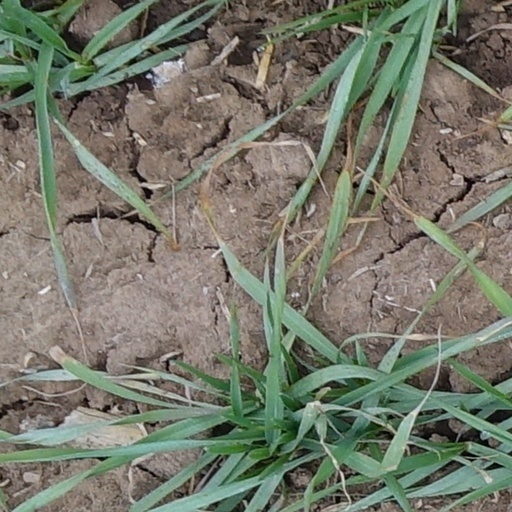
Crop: wheat